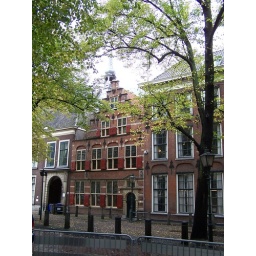
Great canal house in Den Haag. The width suggests the wealth of the person who built it.